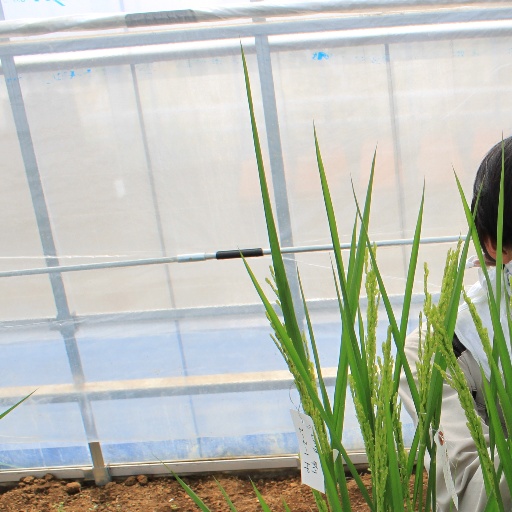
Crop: rice